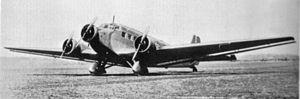
La Seconde Guerre mondiale est la première guerre où les avions militaires furent utilisés de façon intensive, devenant un élément essentiel de la doctrine militaire. Certains avions, bien que conçus et utilisés pendant l'entre-deux-guerres, particulièrement au cours de la guerre d'Espagne ont été réunis ici car ils ont été rendus célèbres par leur action au cours de la Seconde Guerre mondiale. Les noms officiellement attribués à certains avions, figurent à côté de leur désignation en italique.